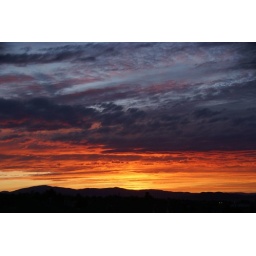
On top of this hill in the back of my house